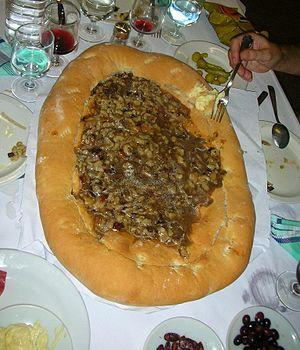
Le gaspacho manchois est un ragoût de petit gibier et de viande blanche, accompagné de galettes de froment appelées tortas de gazpacho. C'est un plat qui se mange chaud et qu'il ne faut pas confondre avec le potage froid du même nom.